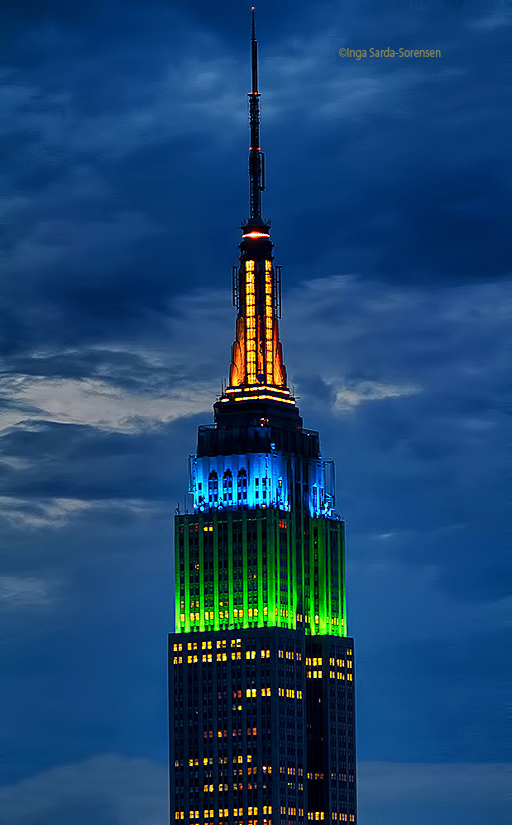
building lights up in honor .